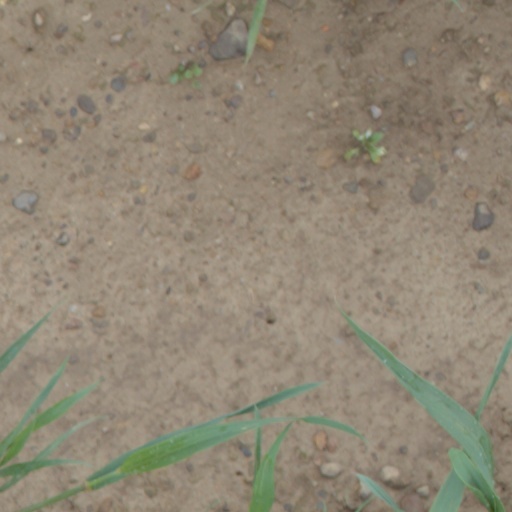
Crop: wheat